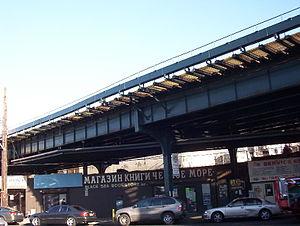
Une librairie russe «Black Sea Bookstore» (Librairie Mer Noire, Магазин Книги Черное Море) sous le métro aérien dans la Coney Island Avenue du quartier de fr:Brighton Beach, New York. Décembre 2005."
Brighton Beach est un quartier sur la péninsule de Coney Island à la pointe sud de l'arrondissement de Brooklyn dans la ville de New York. Il porte aussi le surnom de « Little Odessa » en raison des Juifs odessites qui s'y sont regroupés.